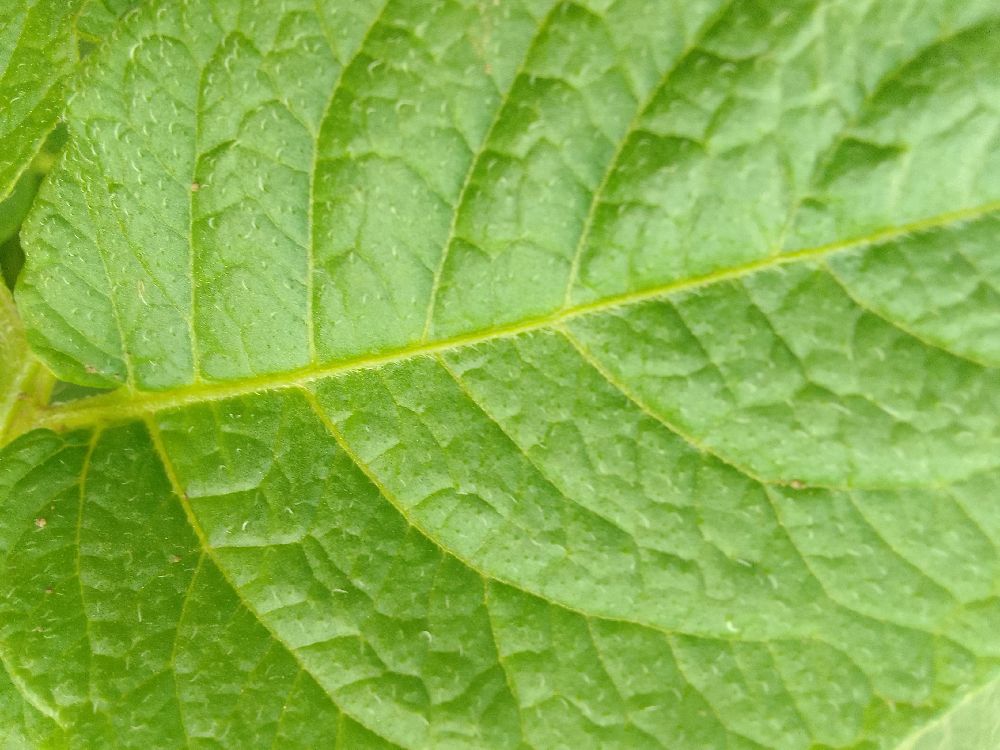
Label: Healthy